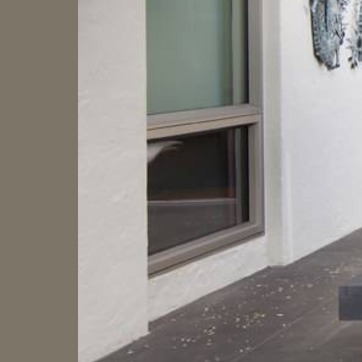
Material: glass